Nansen's Fram expedition

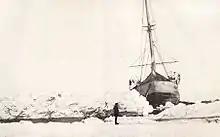
A lead of water opens in front of Fram, May 1896

Before his departure from "Fram", Nansen appointed Sverdrup as leader of the rest of the expedition, with orders to continue with the drift towards the Atlantic Ocean unless circumstances warranted abandoning the ship and marching for land. Nansen left precise instructions about keeping up the scientific work, especially the ocean depth soundings and the tests for the thickness of the ice. He concluded: "May we meet in Norway, whether it be on board of this vessel or without her."